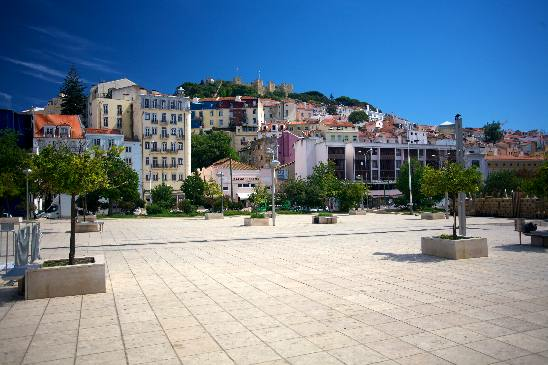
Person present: No